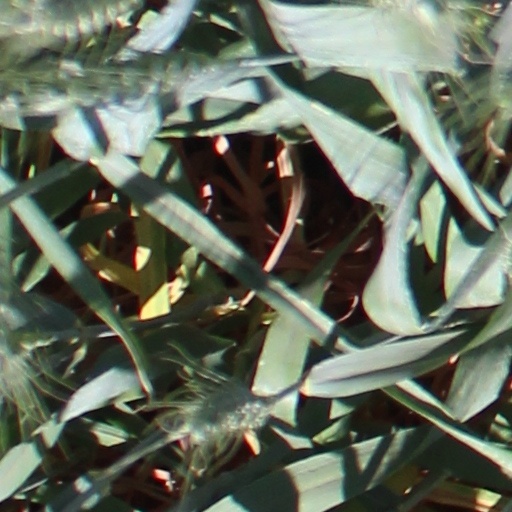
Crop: wheat